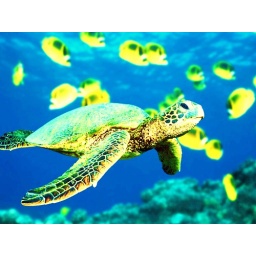
A green sea turtle swims past a school of Raccoon Butterflyfish near Hawaii.